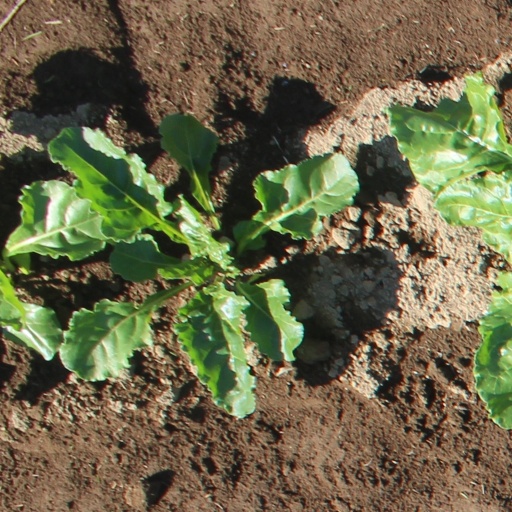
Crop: sugar beet